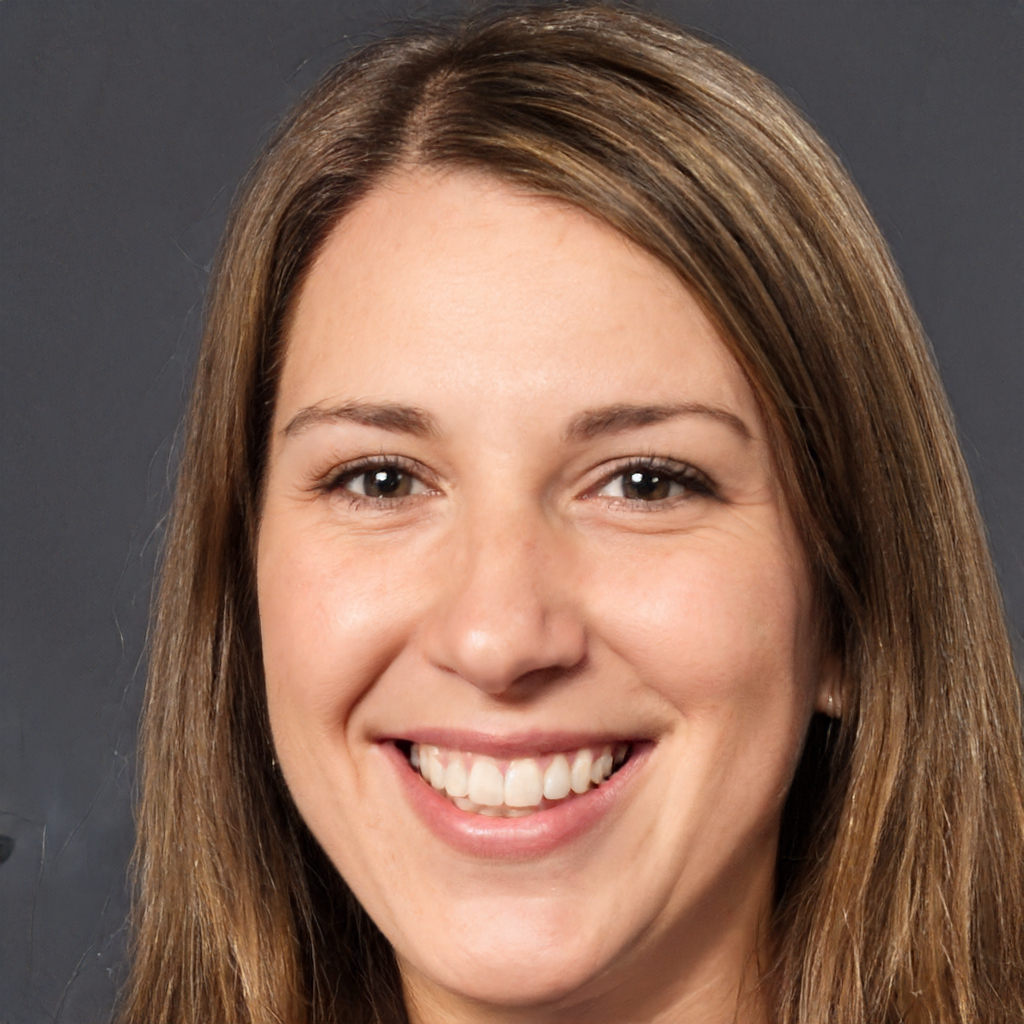
Label: Colored